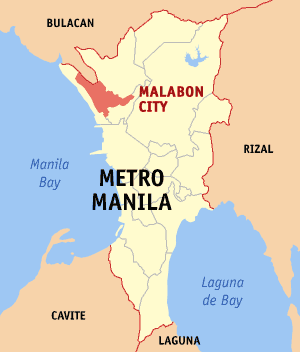
Malabon est l'une des villes et des municipalités qui forment le Grand Manille aux Philippines.